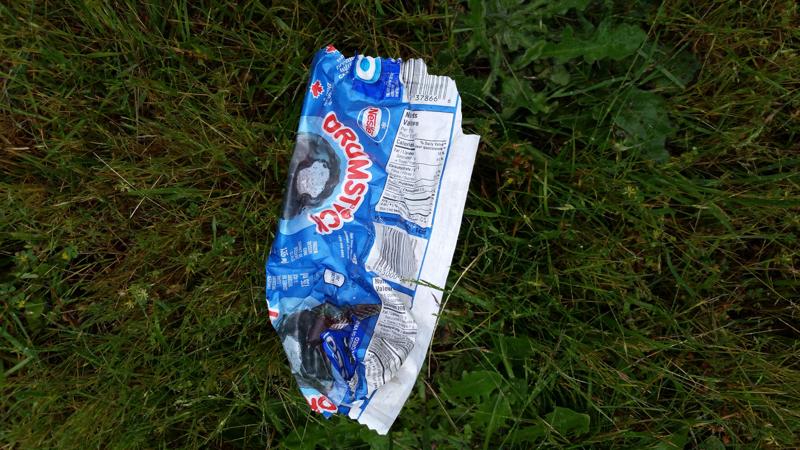
Waste category: trash